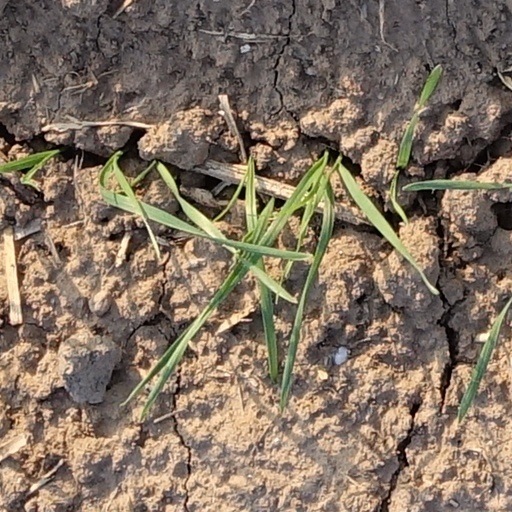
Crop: wheat